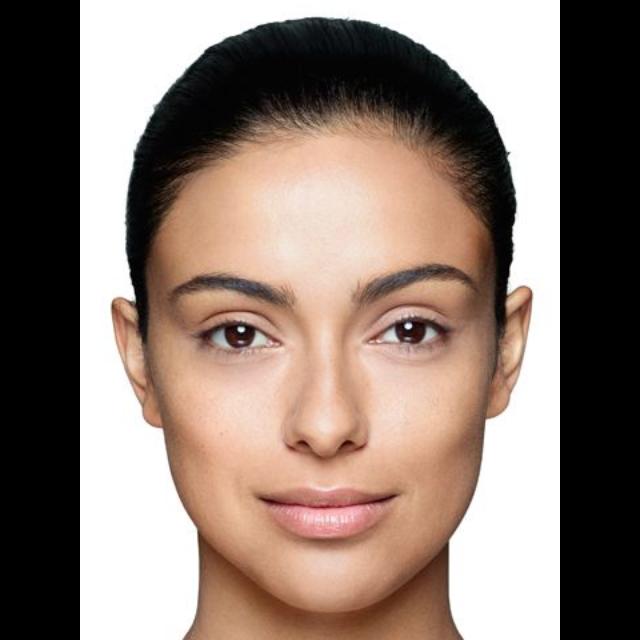
Portrait style: Real Portrait